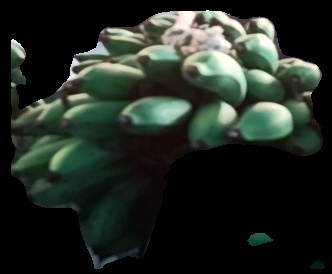
Variety: rasbale
Grade: grade2